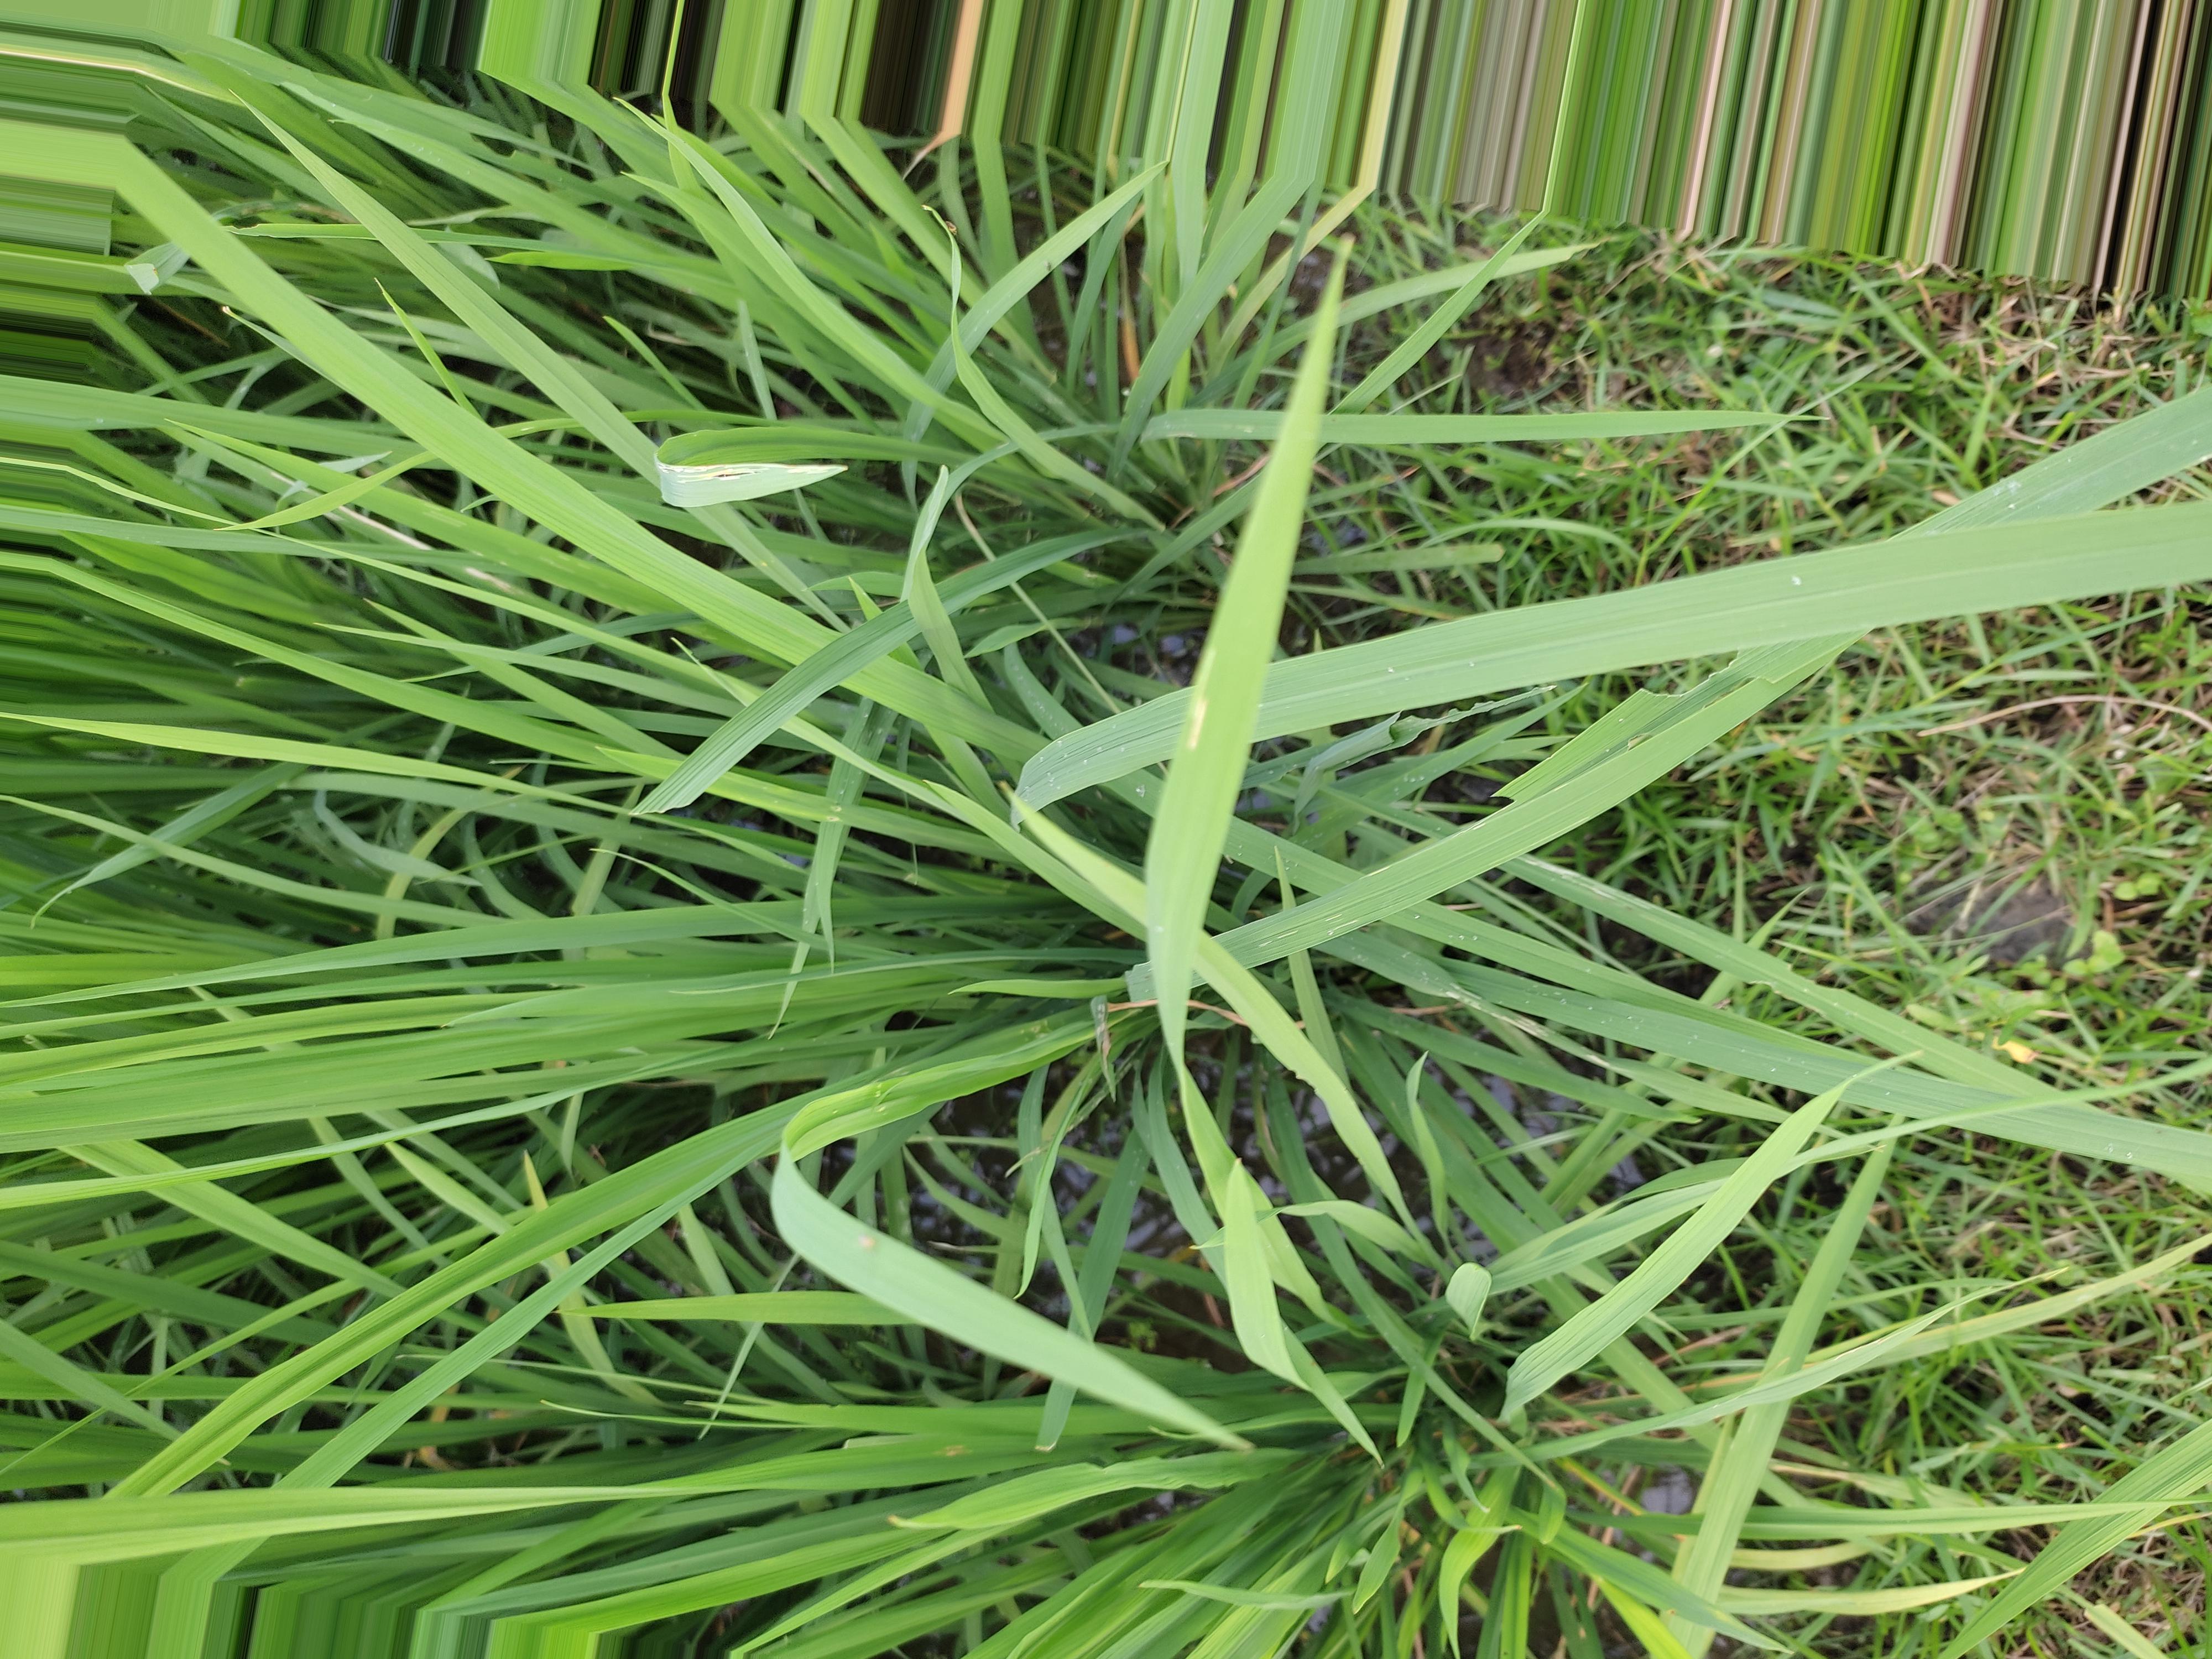
Nhãn: Healthy